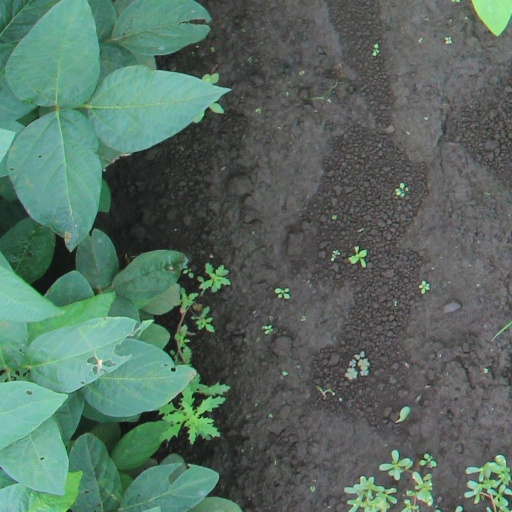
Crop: soybean